Gravestone

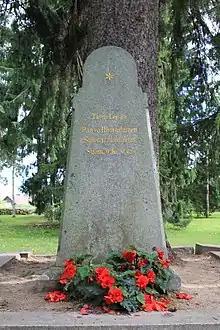
A tombstone at the grave of Paavo Ruotsalainen (1777–1852) in Nilsiä, Kuopio, Finland

A cemetery may follow national codes of practice or independently prescribe the size and use of certain materials, especially in a conservation area. Some may limit the placing of a wooden memorial to six months after burial, after which a more permanent memorial must be placed. Others may require stones of a certain shape or position to facilitate grass-cutting. Headstones of granite, marble and other kinds of stone are usually created, installed, and repaired by monumental masons. Cemeteries require regular inspection and maintenance, as stones may settle, topple and, on rare occasions, fall and injure people; or graves may simply become overgrown and their markers lost or vandalised.